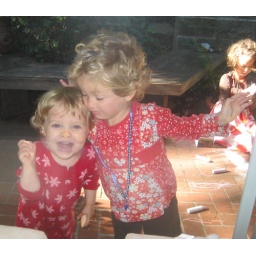
Kiko and Alice share a moment against the sliding glass door